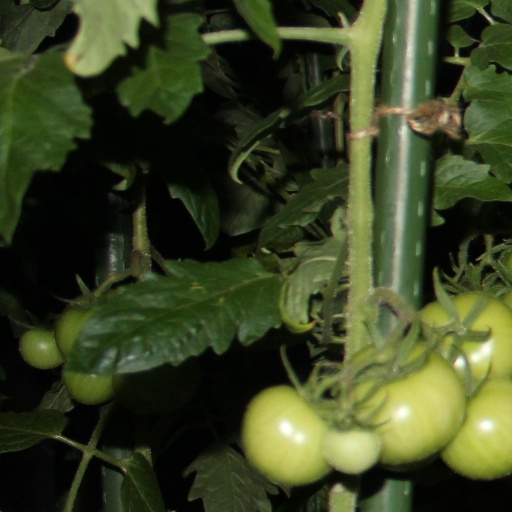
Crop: tomato